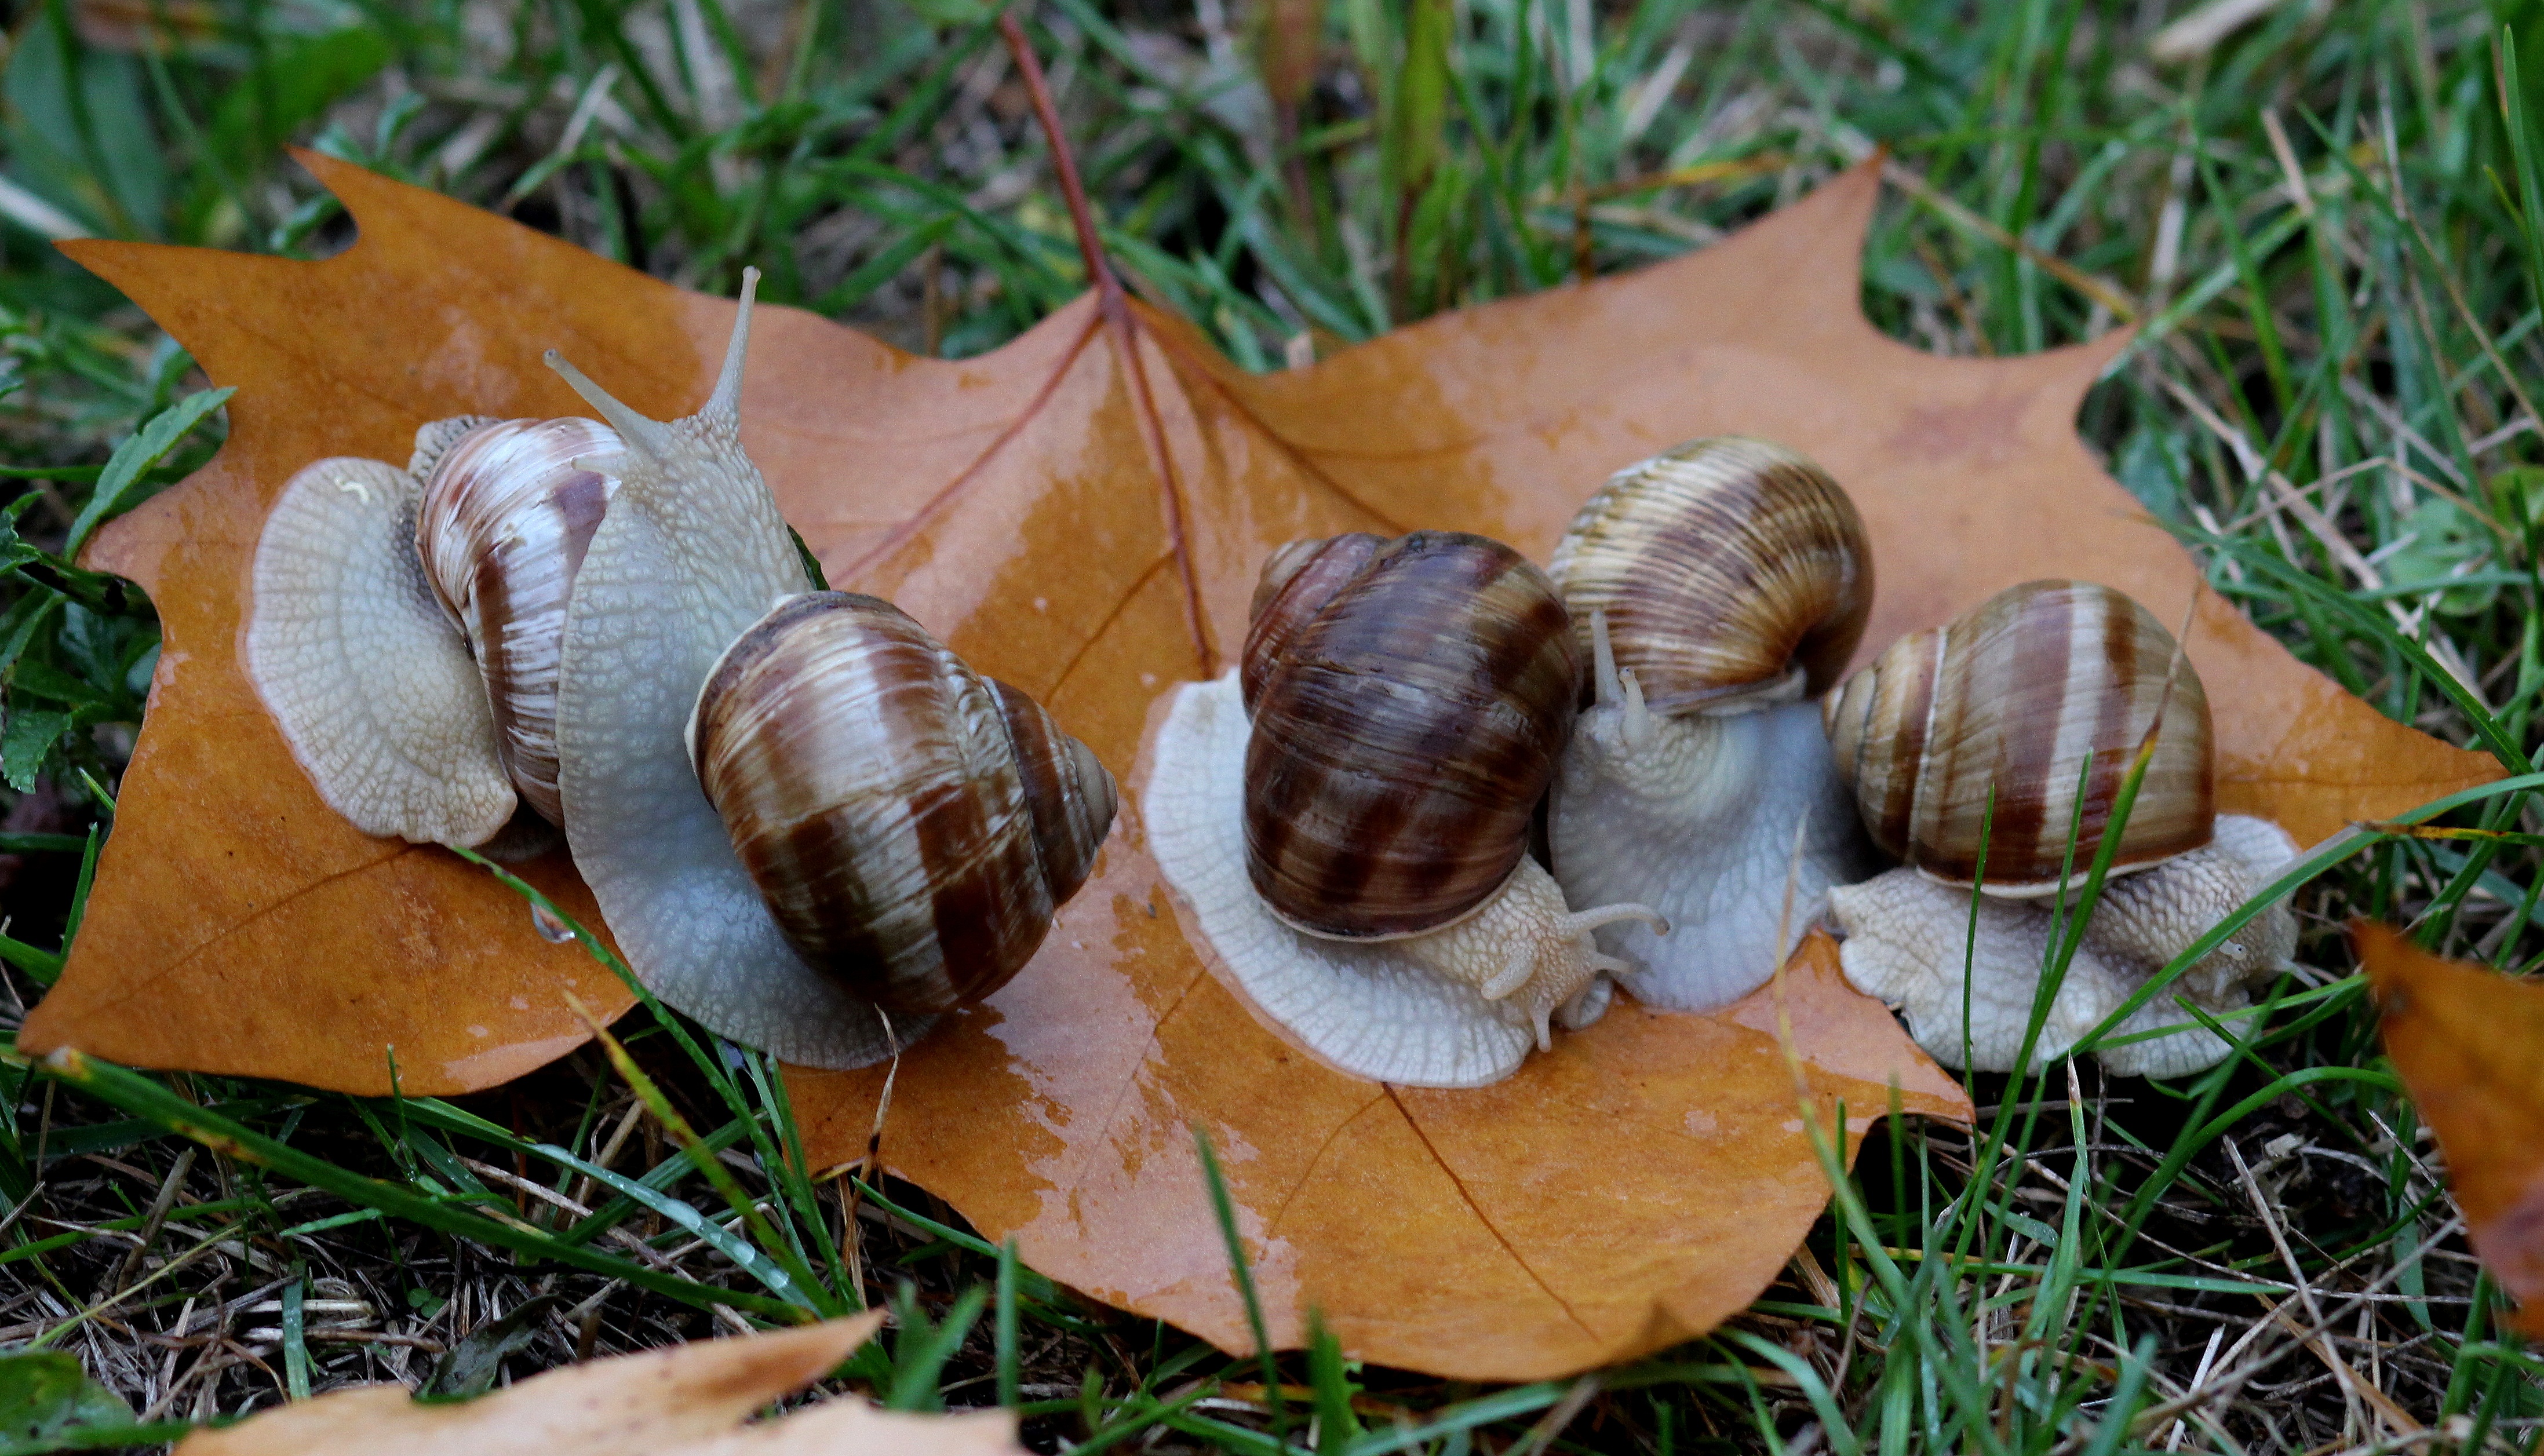
nature, rain, leaf, autumn, fauna, shell, invertebrate, leaves, snail, escargot, snails, sea snail, snails and slugs